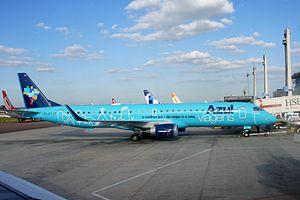
Azul est une compagnie aérienne intérieure brésilienne créée en 2008 par David Neeleman. Elle bénéficié de l'assistance technique de JetBlue Airways, compagnie américaine également fondée par David Neeleman.